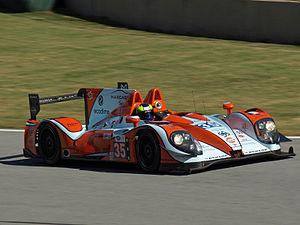
Oak Racing est une écurie de sport automobile française spécialisée dans les courses d'Endurance en sport-prototype, établie au Mans depuis janvier 2011. Elle est engagée dans des programmes internationaux d'envergure tels que le Championnat du monde d'endurance FIA, l'Asian Le Mans Series, le United SportsCar Championship, l'European Le Mans Series ou les 24 Heures du Mans. Depuis fin 2006, Jacques Nicolet, à la fois dirigeant d'entreprises et pilote, est le propriétaire de OAK Racing. François Sicard, Sébastien Philippe et Philippe Dumas se sont succédé comme Team Principal.
Olivier Pla, né le 22 octobre 1981 à Toulouse, France, est un pilote automobile français.